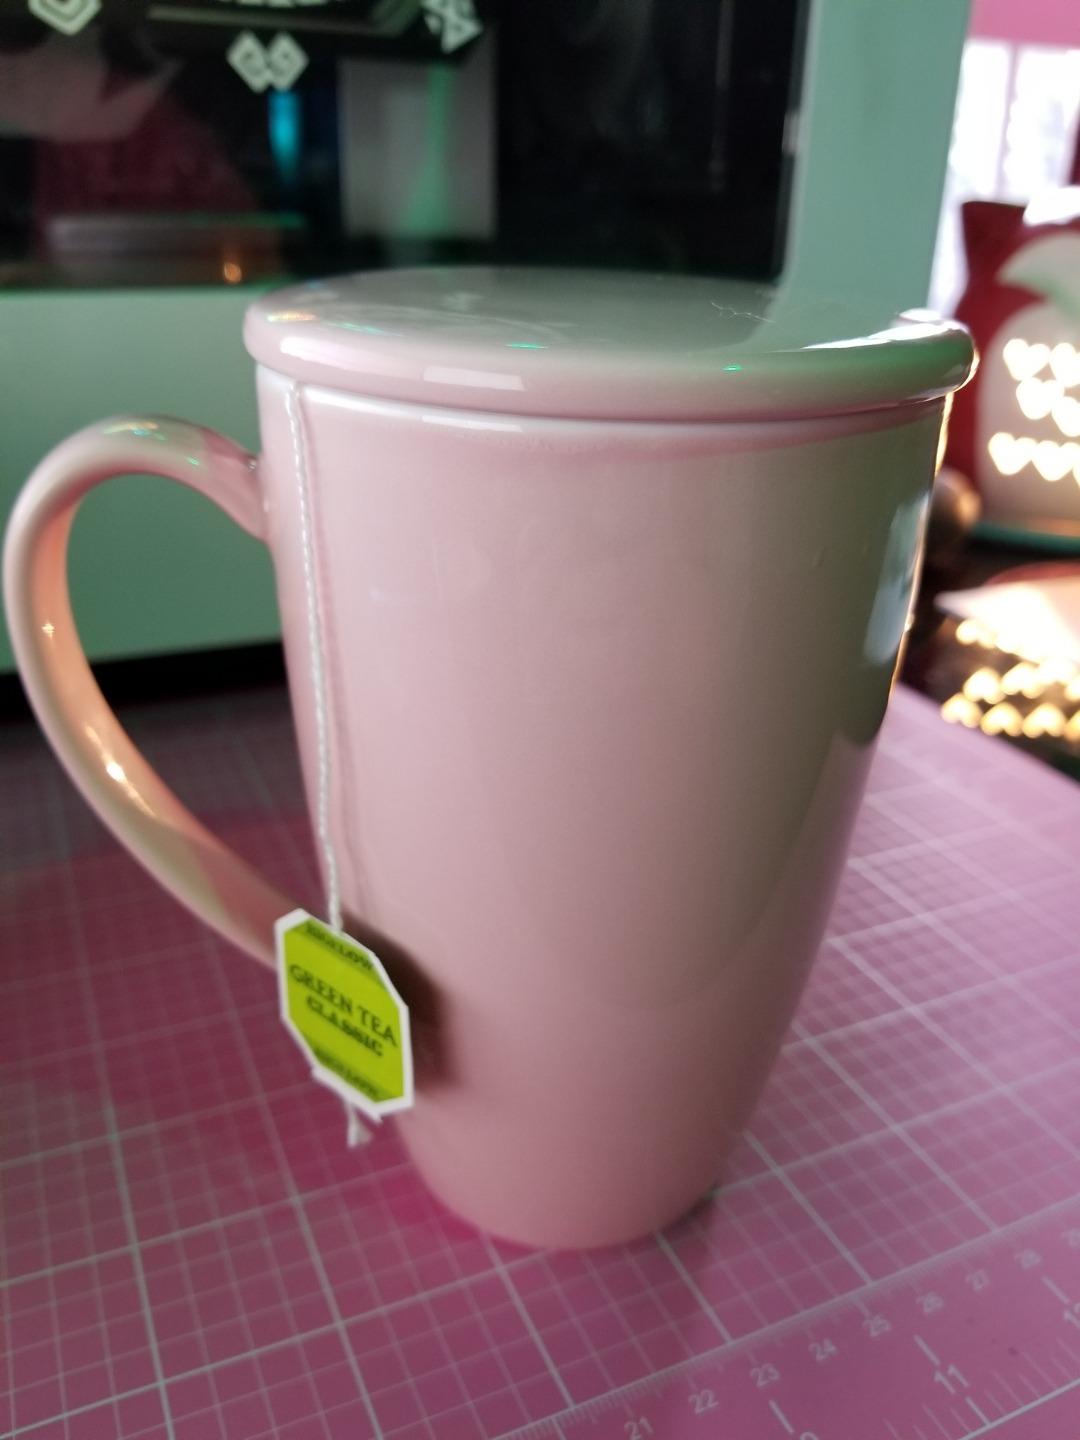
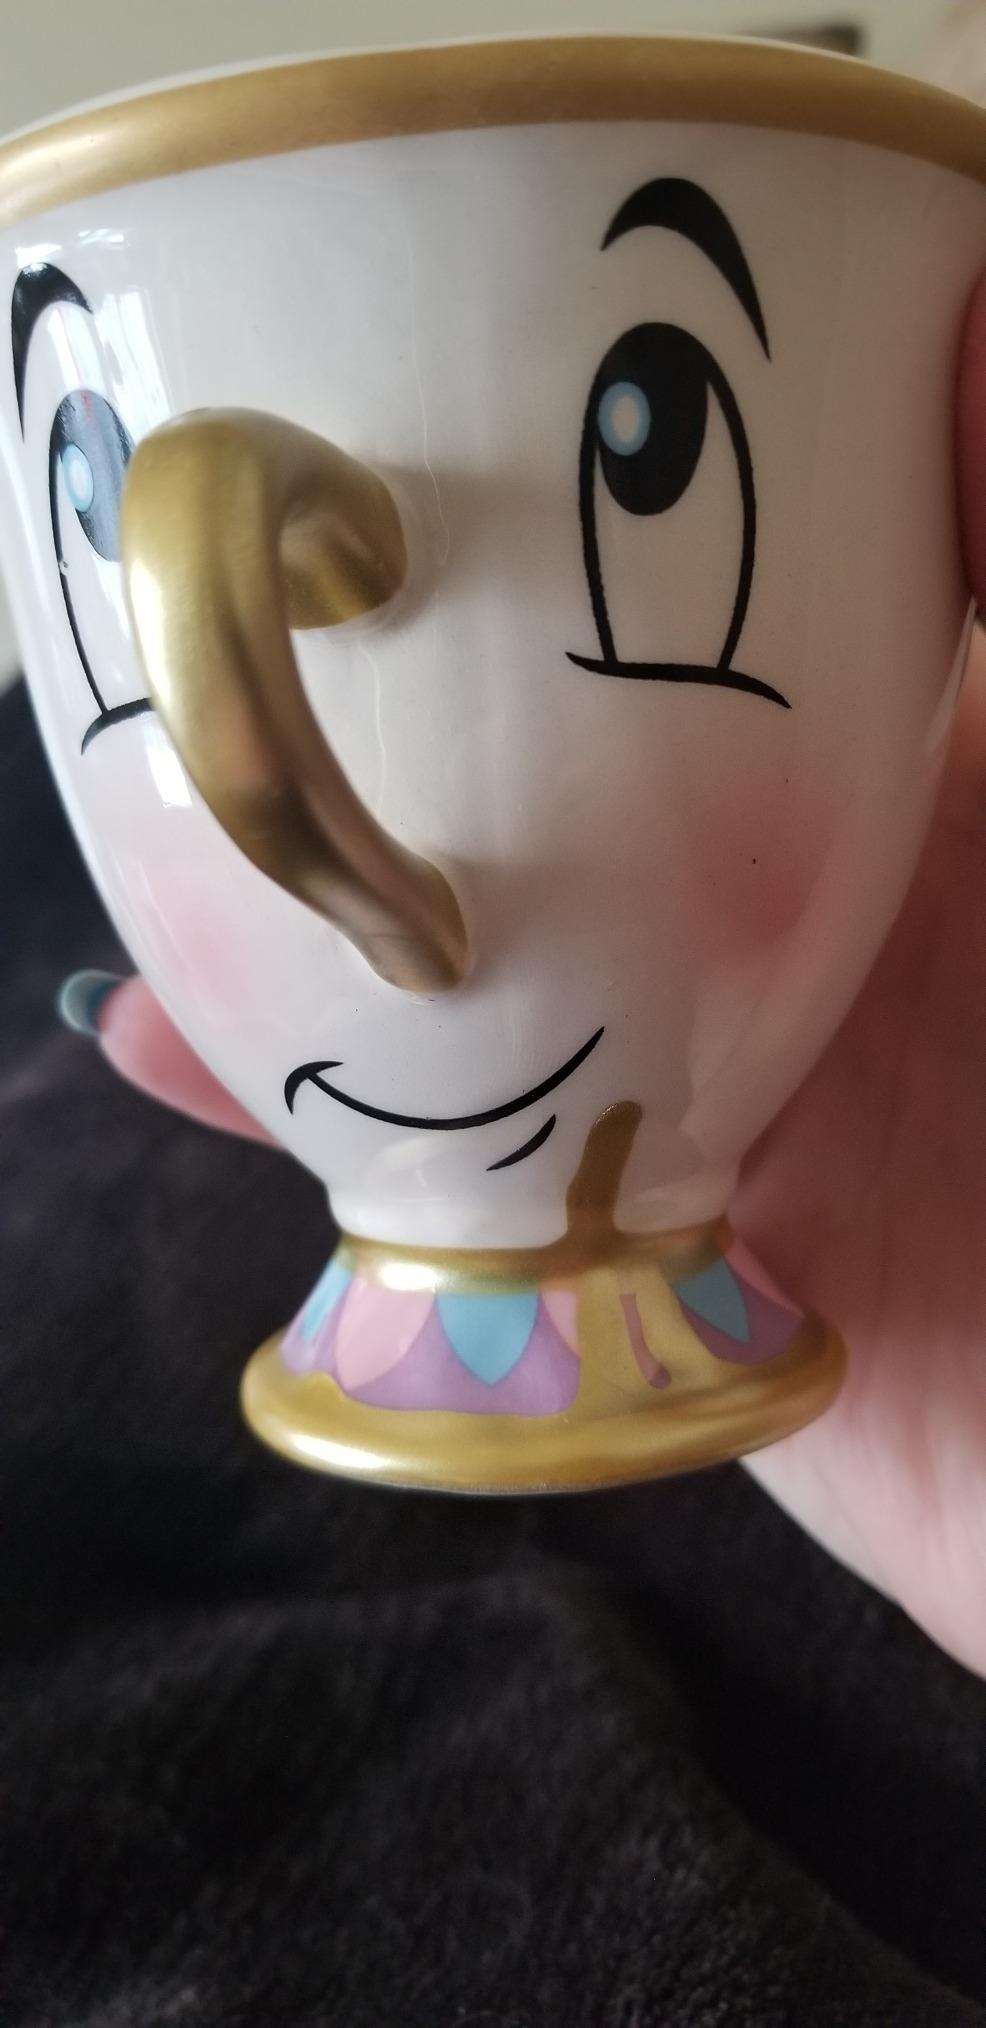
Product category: items_mug
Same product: no